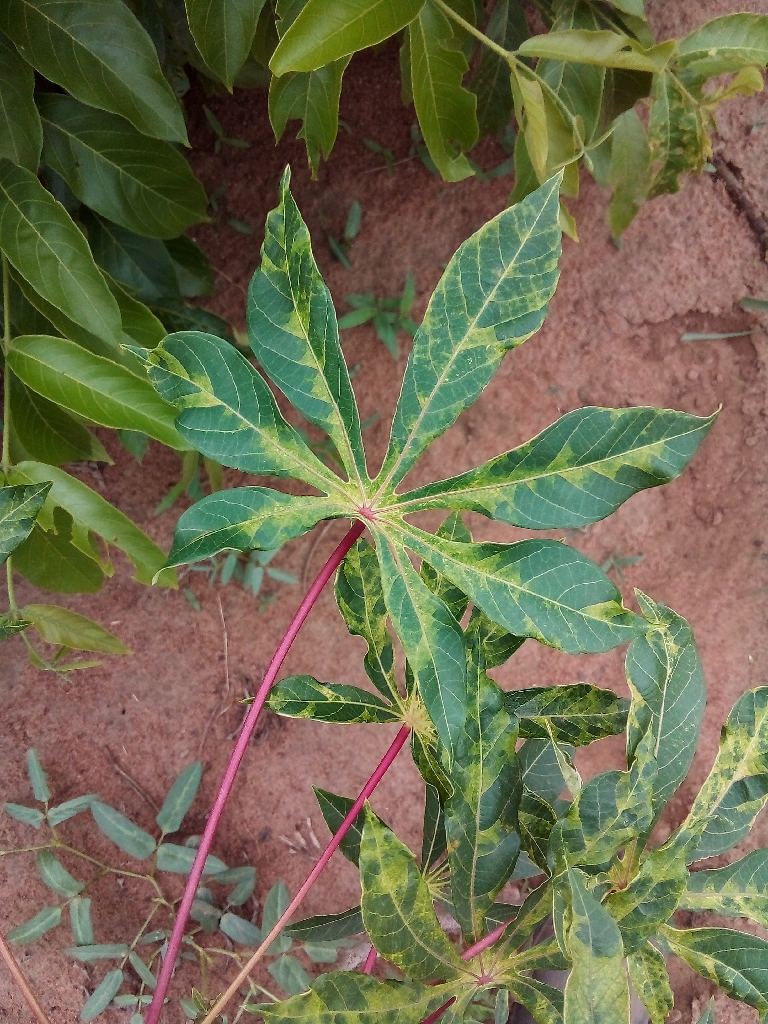
Label: cassava mosaic disease (cmd)